OGLE-2006-BLG-109Lc

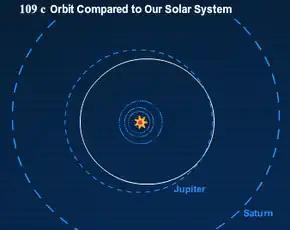
OGLE-2006-BLG-109 c's orbit compared toJupiter's orbit (5.2AU) in the Solar System.

OGLE-2006-BLG-109Lc is an extrasolar planet approximately 4,925 light-years away in the constellation of Sagittarius. The planet was detected orbiting the star OGLE-2006-BLG-109L in 2008 by a research team using Microlensing. The host star is about 50% the mass of the Sun and the planet is about 90% the mass of Saturn.